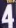
Number: 4